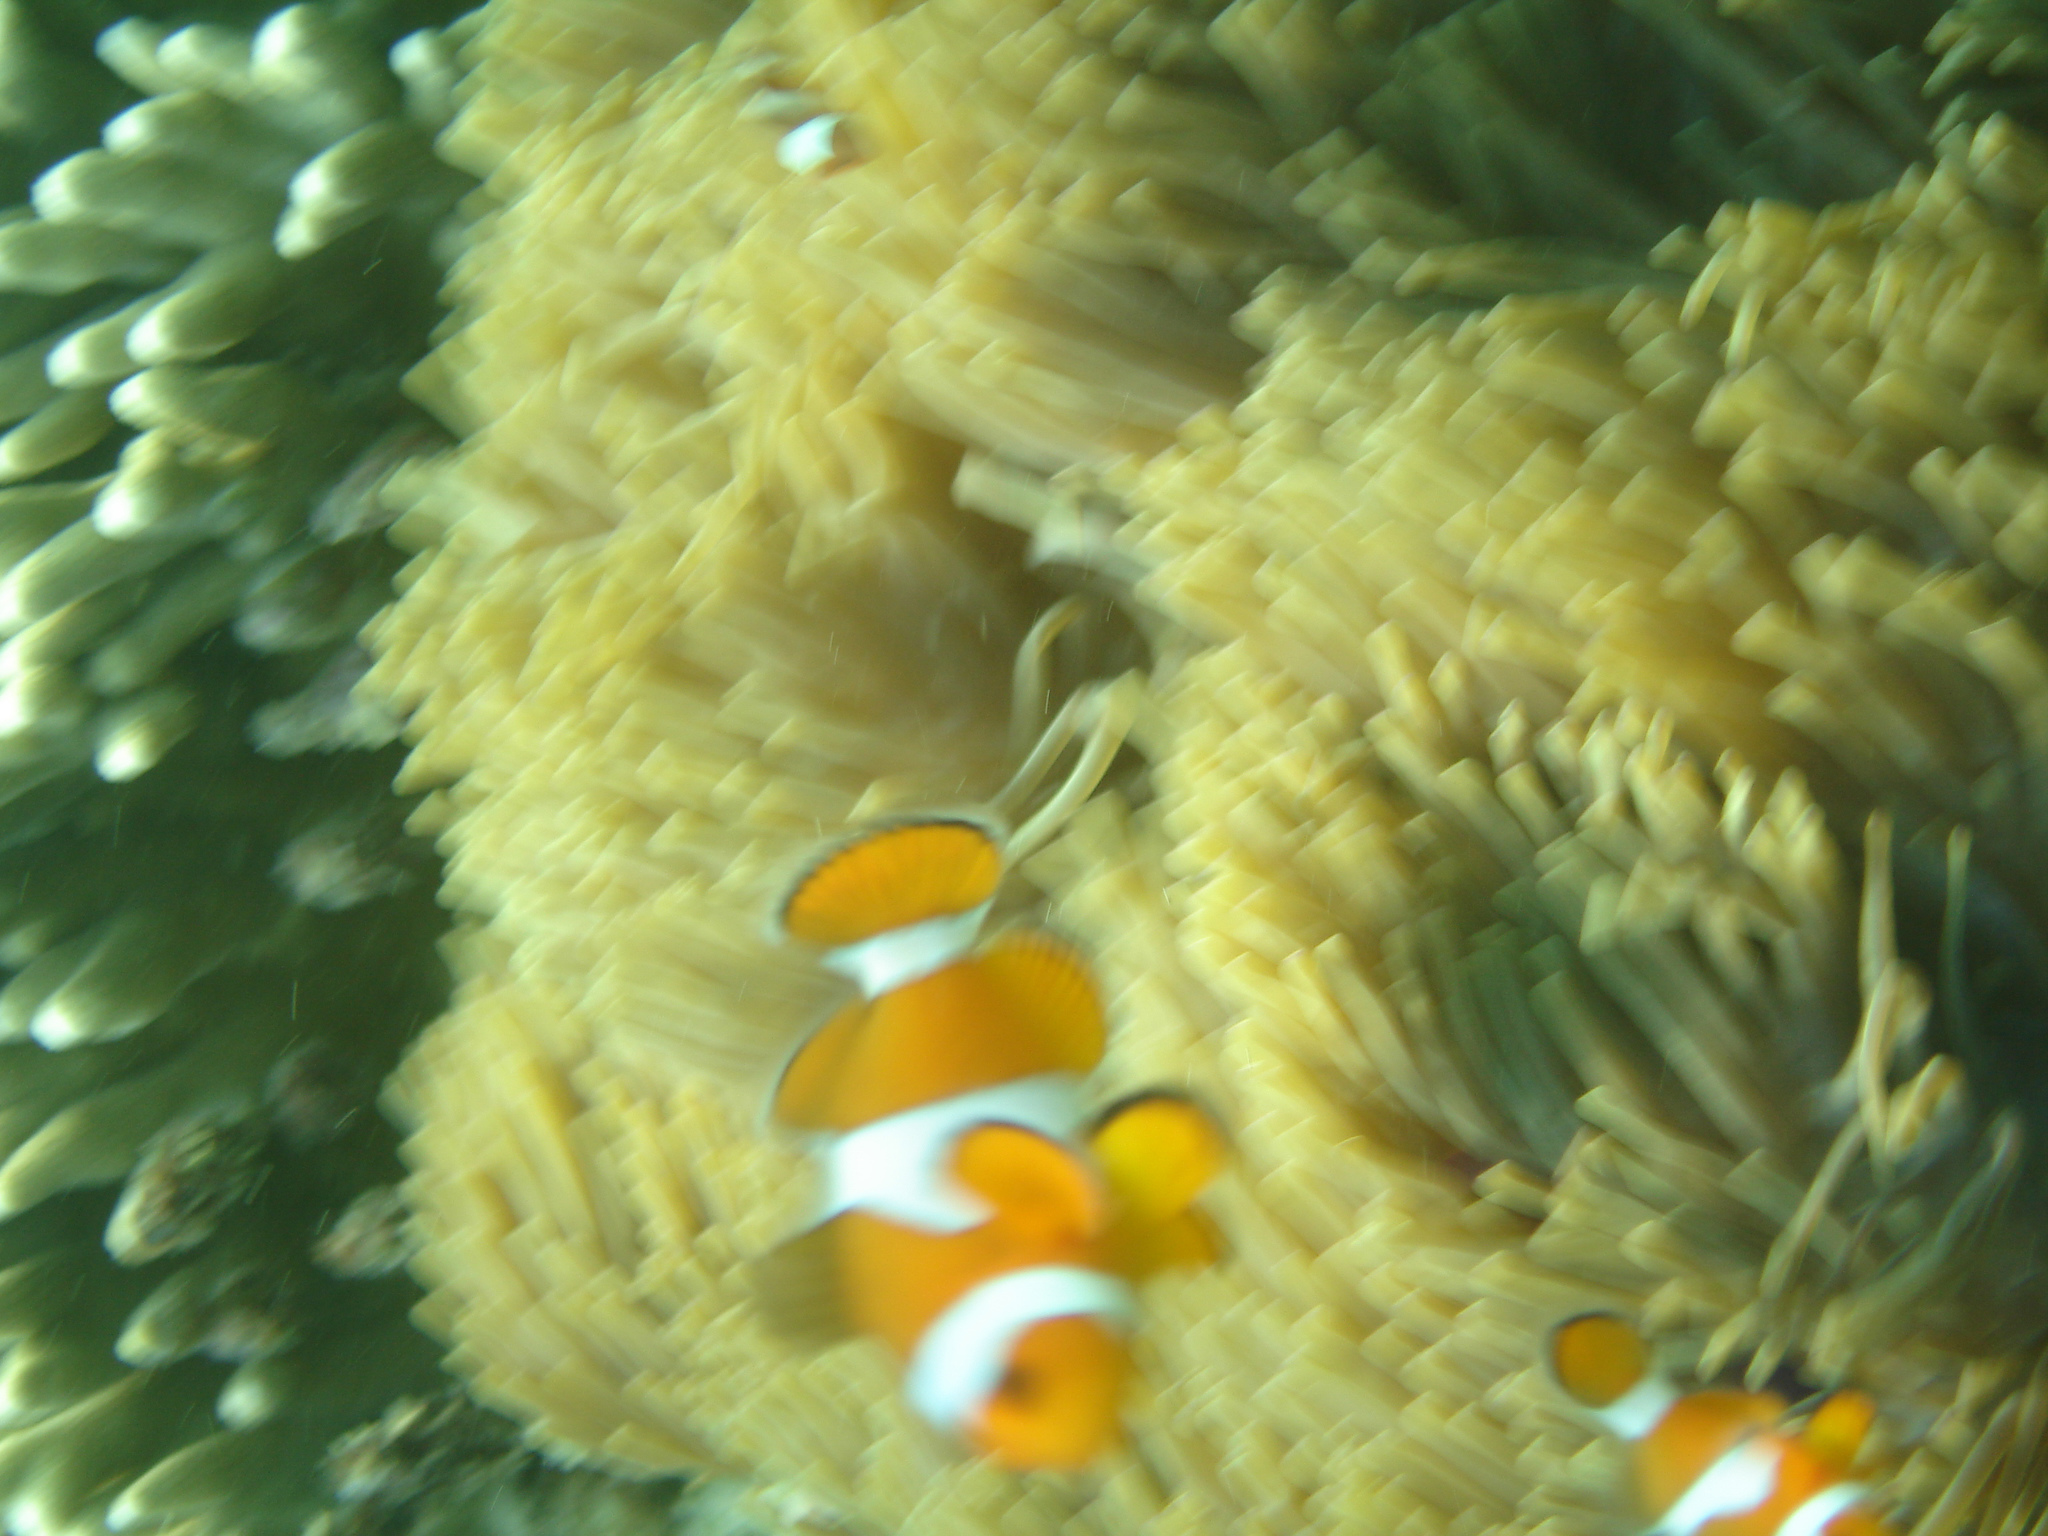
Amphiprion ocellaris (Ocellaris Anemonefish)